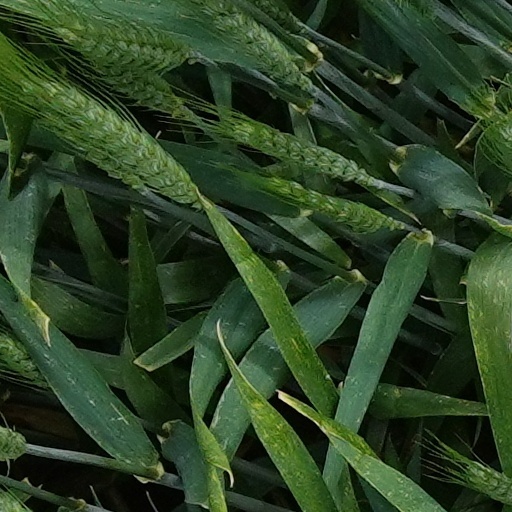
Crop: wheat